Swim That Rock

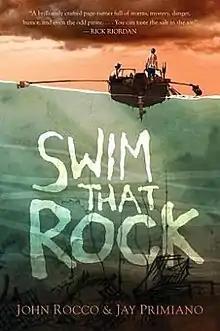
First edition

Swim That Rock is a book by John Rocco, a children's author/illustrator, and Jay Primiano, former Charlestown Parks & Recreation Director. It was published by Candlewick Press in 2014 and is Primiano's first book. Its lexile score of 750L makes it appropriate for readers aged 12–18 years.